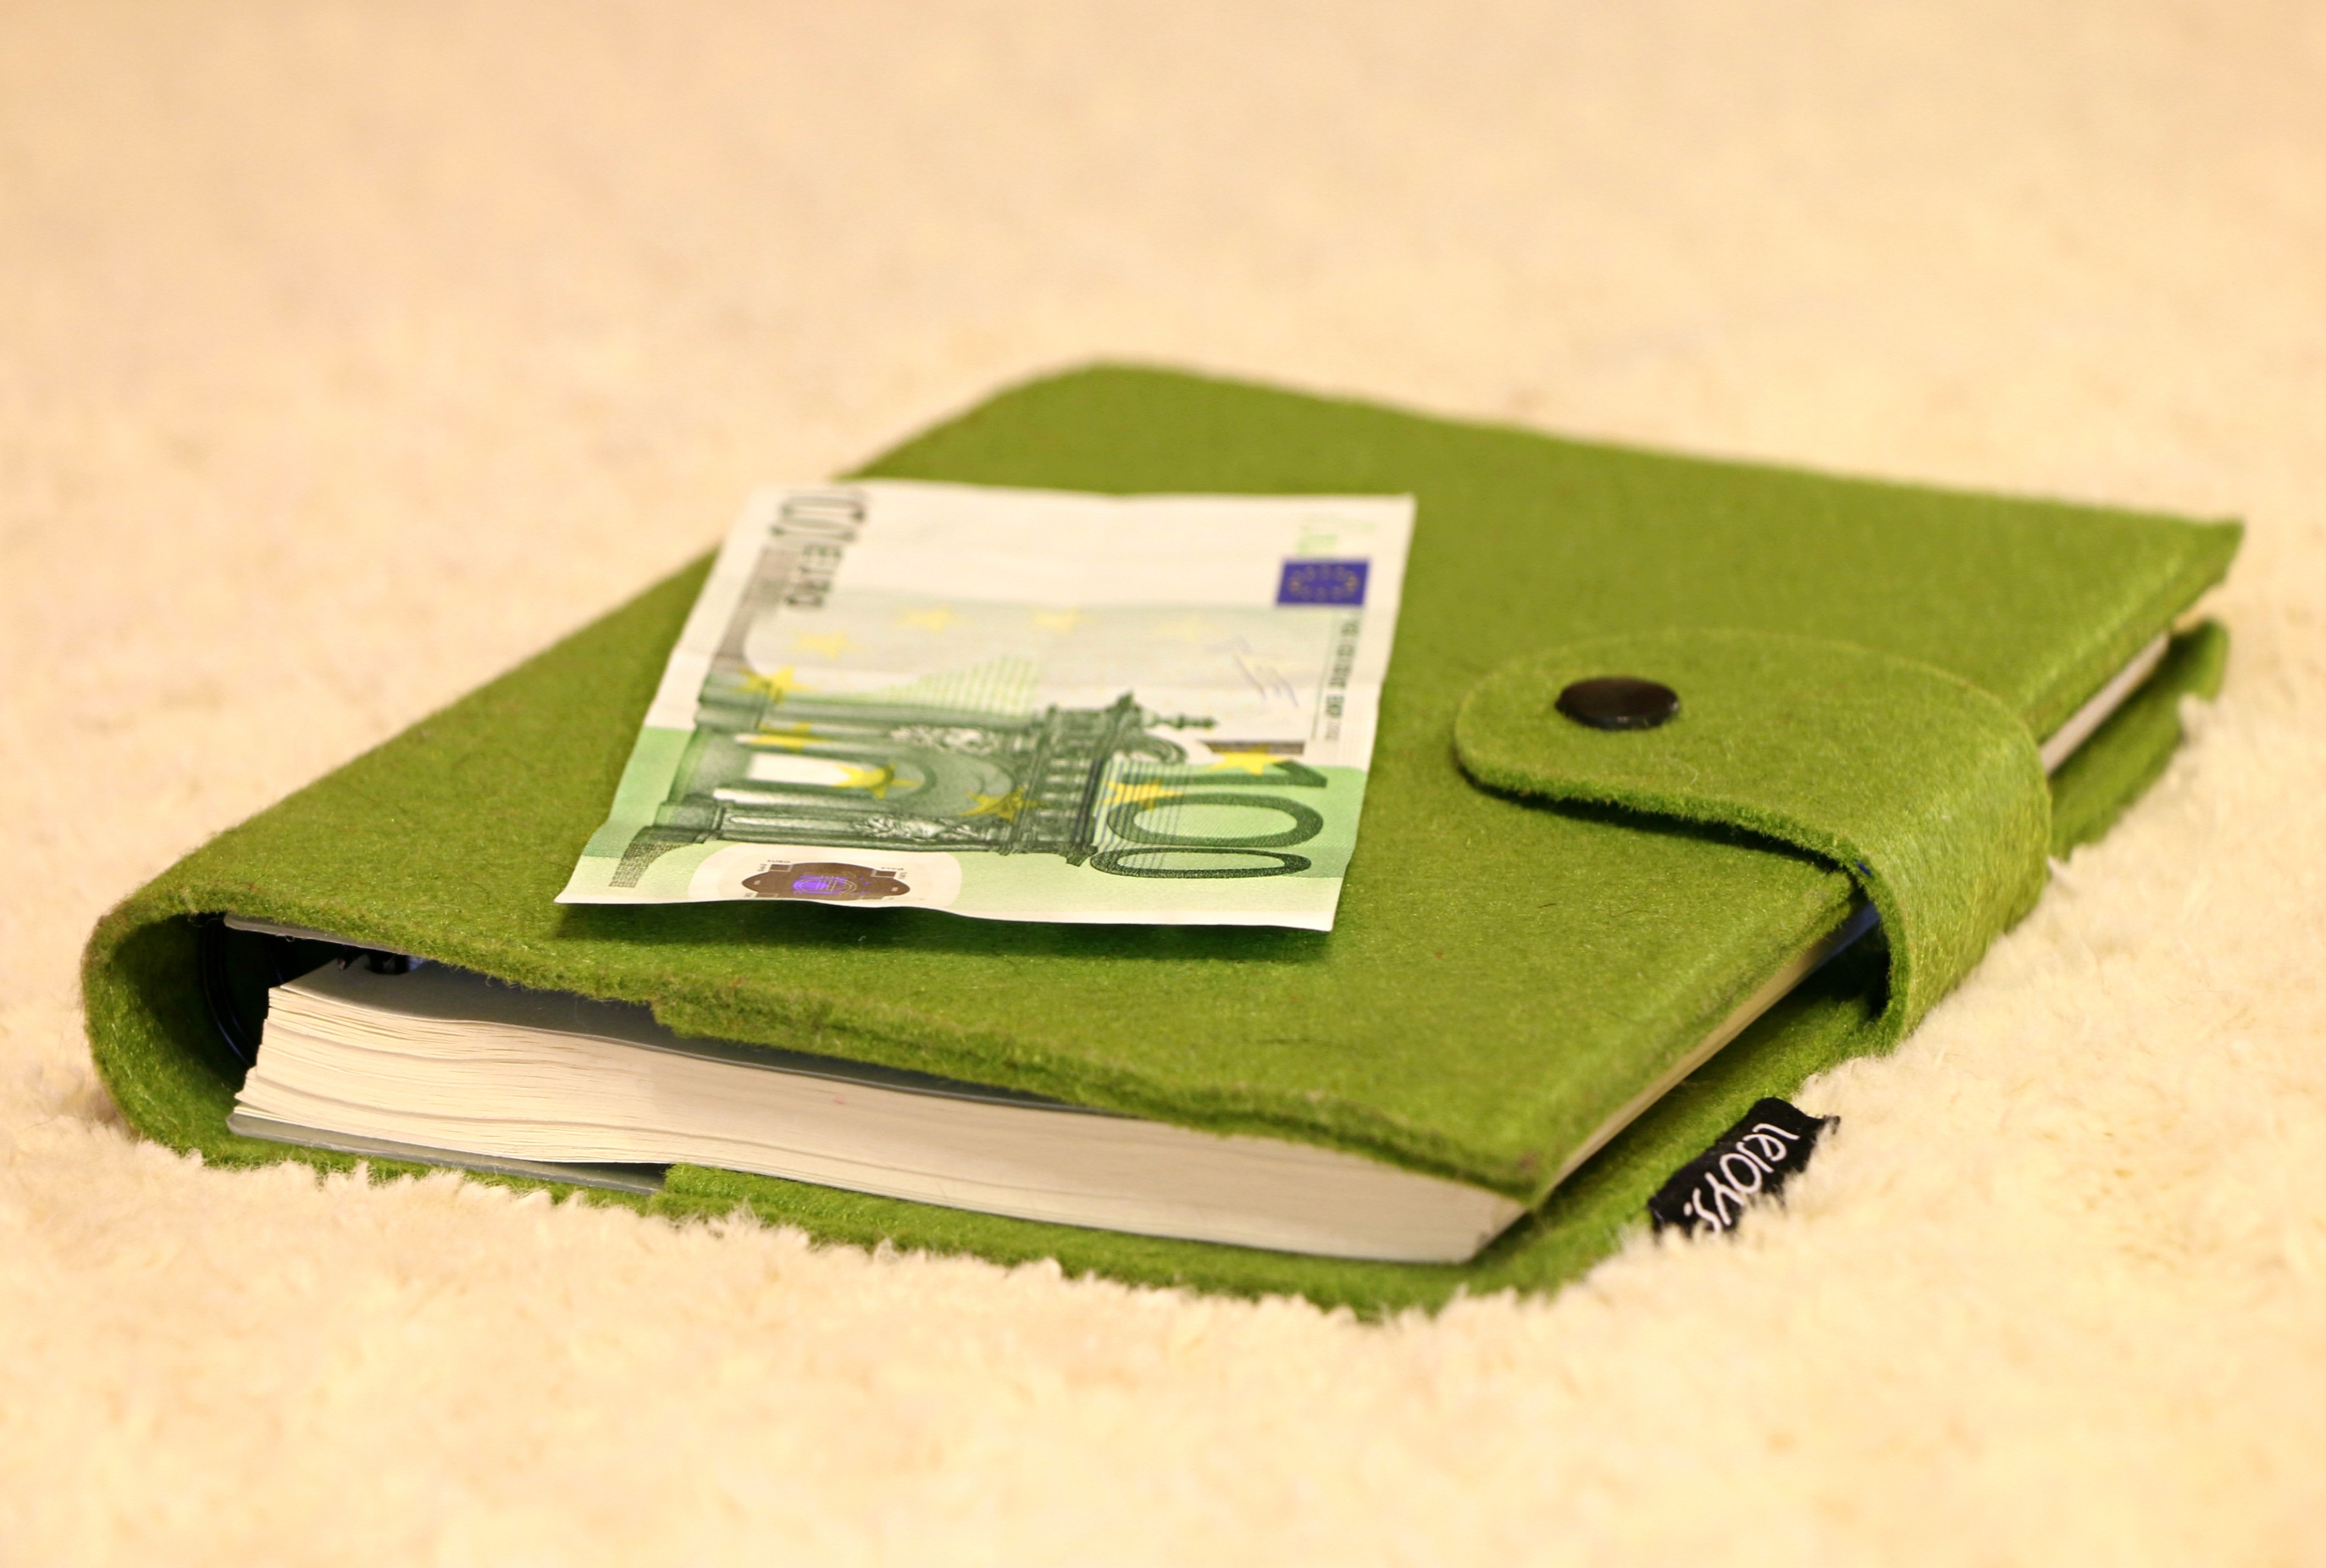
book, diary, green, business, paper, product, cash, art, euro, bill, document, profit, weekly